John Tyler

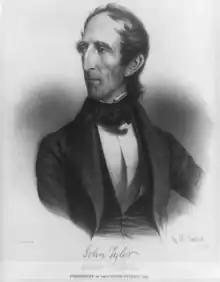

While Tyler wished to attend to his private life and family, he was soon occupied with the 1836 presidential election. He had been suggested as a vice presidential candidate since early 1835, and the same day the Virginia Democrats issued the expunging instruction, the Virginia Whigs nominated him as their candidate. The new Whig Party was not organized enough to hold a national convention and name a single ticket against Van Buren, Jackson's chosen successor. Instead, Whigs in various regions put forth their own preferred tickets, reflecting the party's tenuous coalition: the Massachusetts Whigs nominated Daniel Webster and Francis Granger, the Anti-Masons of the Northern and border states backed William Henry Harrison and Granger, and the states' rights advocates of the middle and lower South nominated Hugh Lawson White and John Tyler. In Maryland, the Whig ticket was Harrison and Tyler and in South Carolina it was Willie P. Mangum and Tyler. The Whigs wanted to deny Van Buren a majority in the Electoral College, throwing the election into the House of Representatives, where deals could be made. Tyler hoped electors would be unable to elect a vice president, and that he would be one of the top two vote-getters, from whom the Senate, under the Twelfth Amendment, must choose.